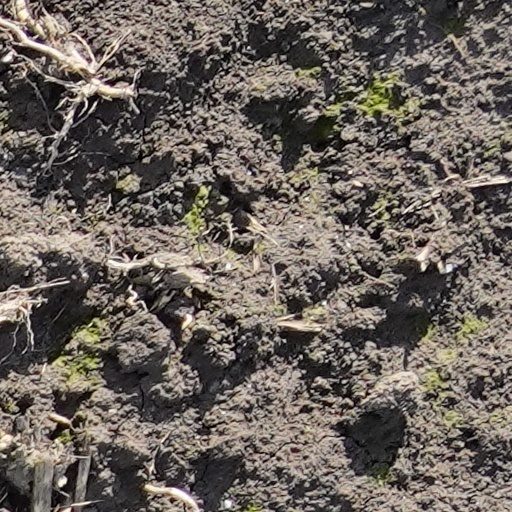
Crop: wheat